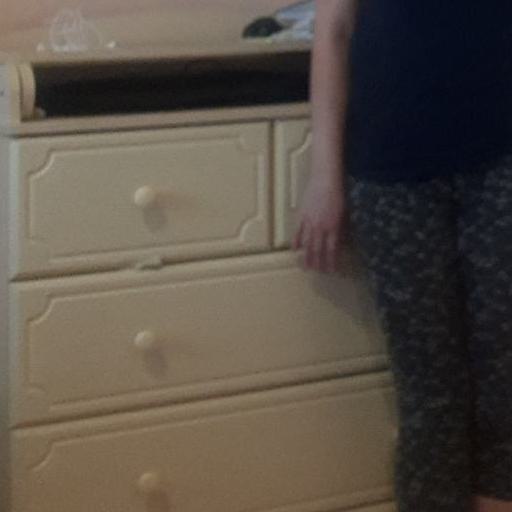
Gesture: no_gesture